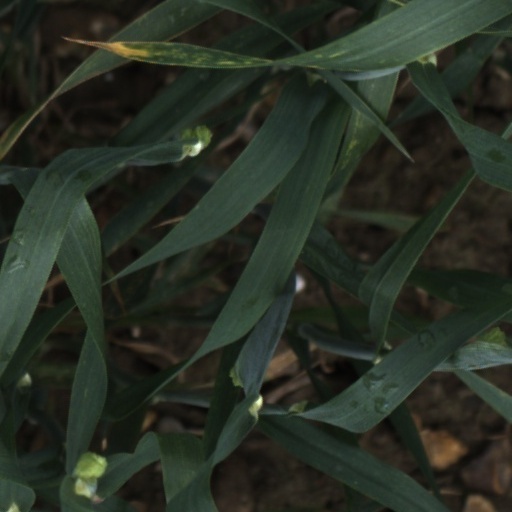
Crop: wheat